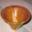
Label: bowl